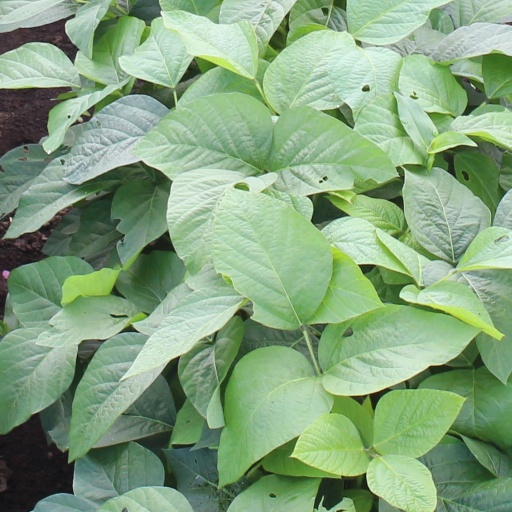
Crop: soybean